List of fountains in Paris

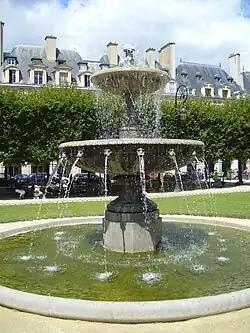
Fontaine de la Place des Vosges (1824)

Fontaine de Birague, Fontaine des Jesuites or Fontaine Sainte-Catherine. Rue de Saint-Paul-Saint-Louis. About 1579. Reconstructed in 1627 by Augustin Gullain, and in 1707 by Jean Beausire. Destroyed in 1856.